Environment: real
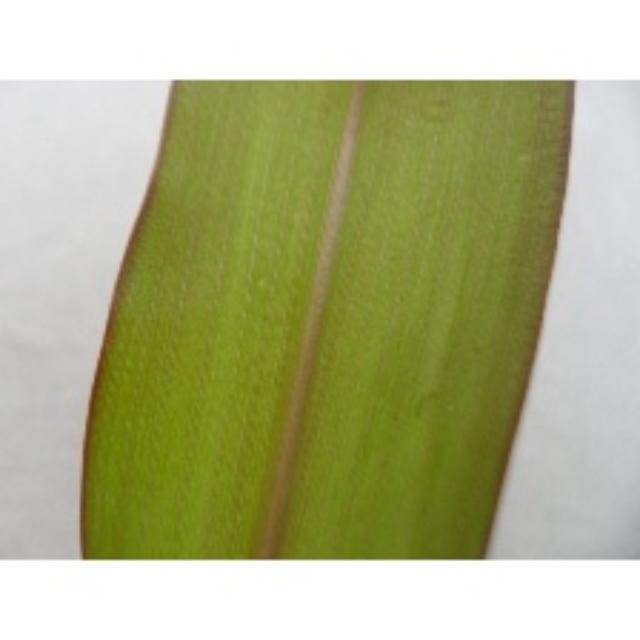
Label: phosphorus_deficiency